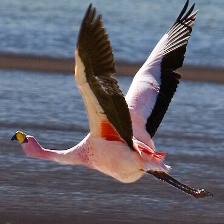
Species: AMERICAN FLAMINGO
Scientific name: PHOENICOPTERUS RUBER